Continuation War

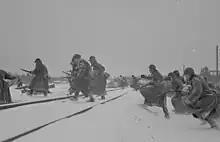

The Army of Norway, or , comprising four divisions totaling 67,000 German soldiers, held the arctic front, which stretched approximately through Finnish Lapland. This army would also be tasked with striking Murmansk and the Kirov (Murmansk) Railway during Operation Silver Fox. The Army of Norway was under the direct command of the German Army High Command and was organised into Mountain Corps Norway and XXXVI Mountain Corps with the Finnish III Corps and 14th Division attached to it. The German Air Force High Command assigned 60 aircraft from "Luftflotte 5" (Air Fleet 5) to provide air support to the Army of Norway and the Finnish Army, in addition to its main responsibility of defending Norwegian air space. In contrast to the front in Finland, a total of 149 divisions and 3,050,000 soldiers were deployed for the rest of Operation Barbarossa.